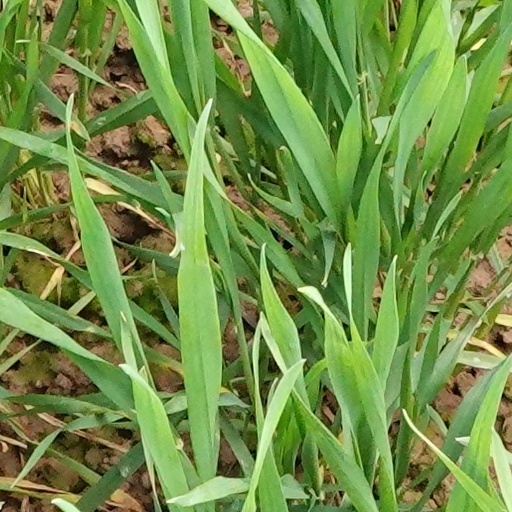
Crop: wheat